Osteoporosis

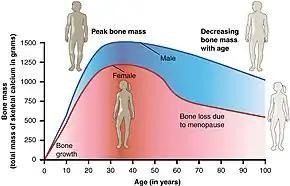
Bone density peaks at about 30 years of age. Women lose bone mass more rapidly than men.

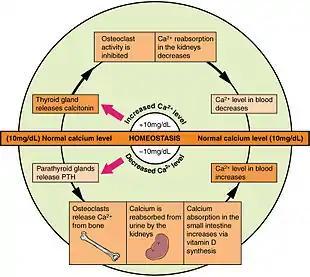
The body regulates calcium homeostasis with two pathways; one is signaled to turn on when blood calcium levels drop below normal and one is the pathway that is signaled to turn on when blood calcium levels are elevated.

Many diseases and disorders have been associated with osteoporosis. For some, the underlying mechanism influencing the bone metabolism is straightforward, whereas for others the causes are multiple or unknown.